Northrop HL-10

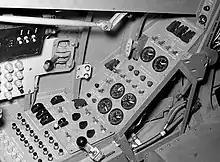
Cockpit of the HL-10 lifting body.

After delivery to NASA in January 1966, the HL-10 made its first flight on December 22, 1966, with research pilot Bruce Peterson in the cockpit. Although the XLR-11 rocket engine (same type used in the Bell X-1) was installed, the first 11 drops from the B-52 launch aircraft were unpowered glide flights to assess handling qualities, stability, and control. In the end, the HL-10 was judged to be the best handling of the three original heavy-weight lifting bodies (M2-F2/F3, HL-10, X-24A).